Marina del Rey, California

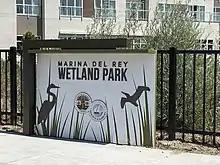
Marina Del Rey Wetland Park sign

Marina del Rey is managed by the Los Angeles County Department of Beaches and Harbors. All of the area's land is owned by the County of Los Angeles, which issues long-term leases.